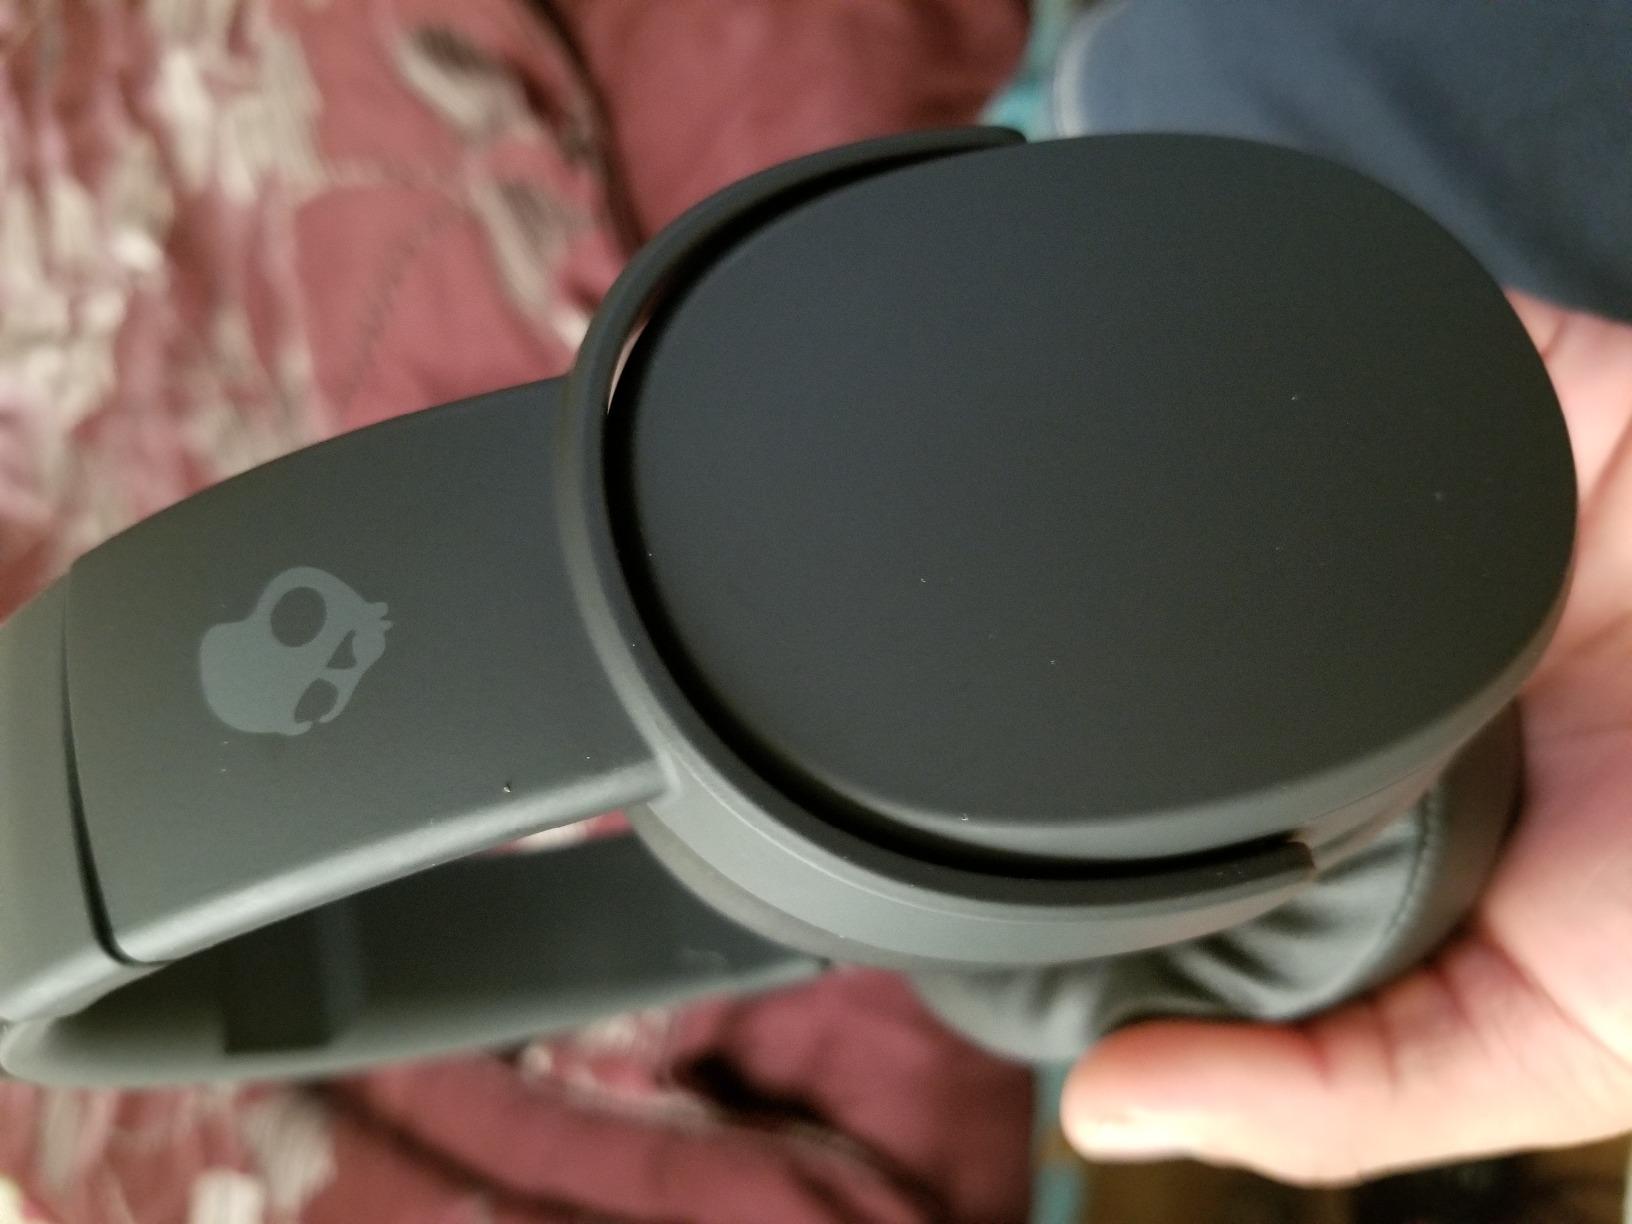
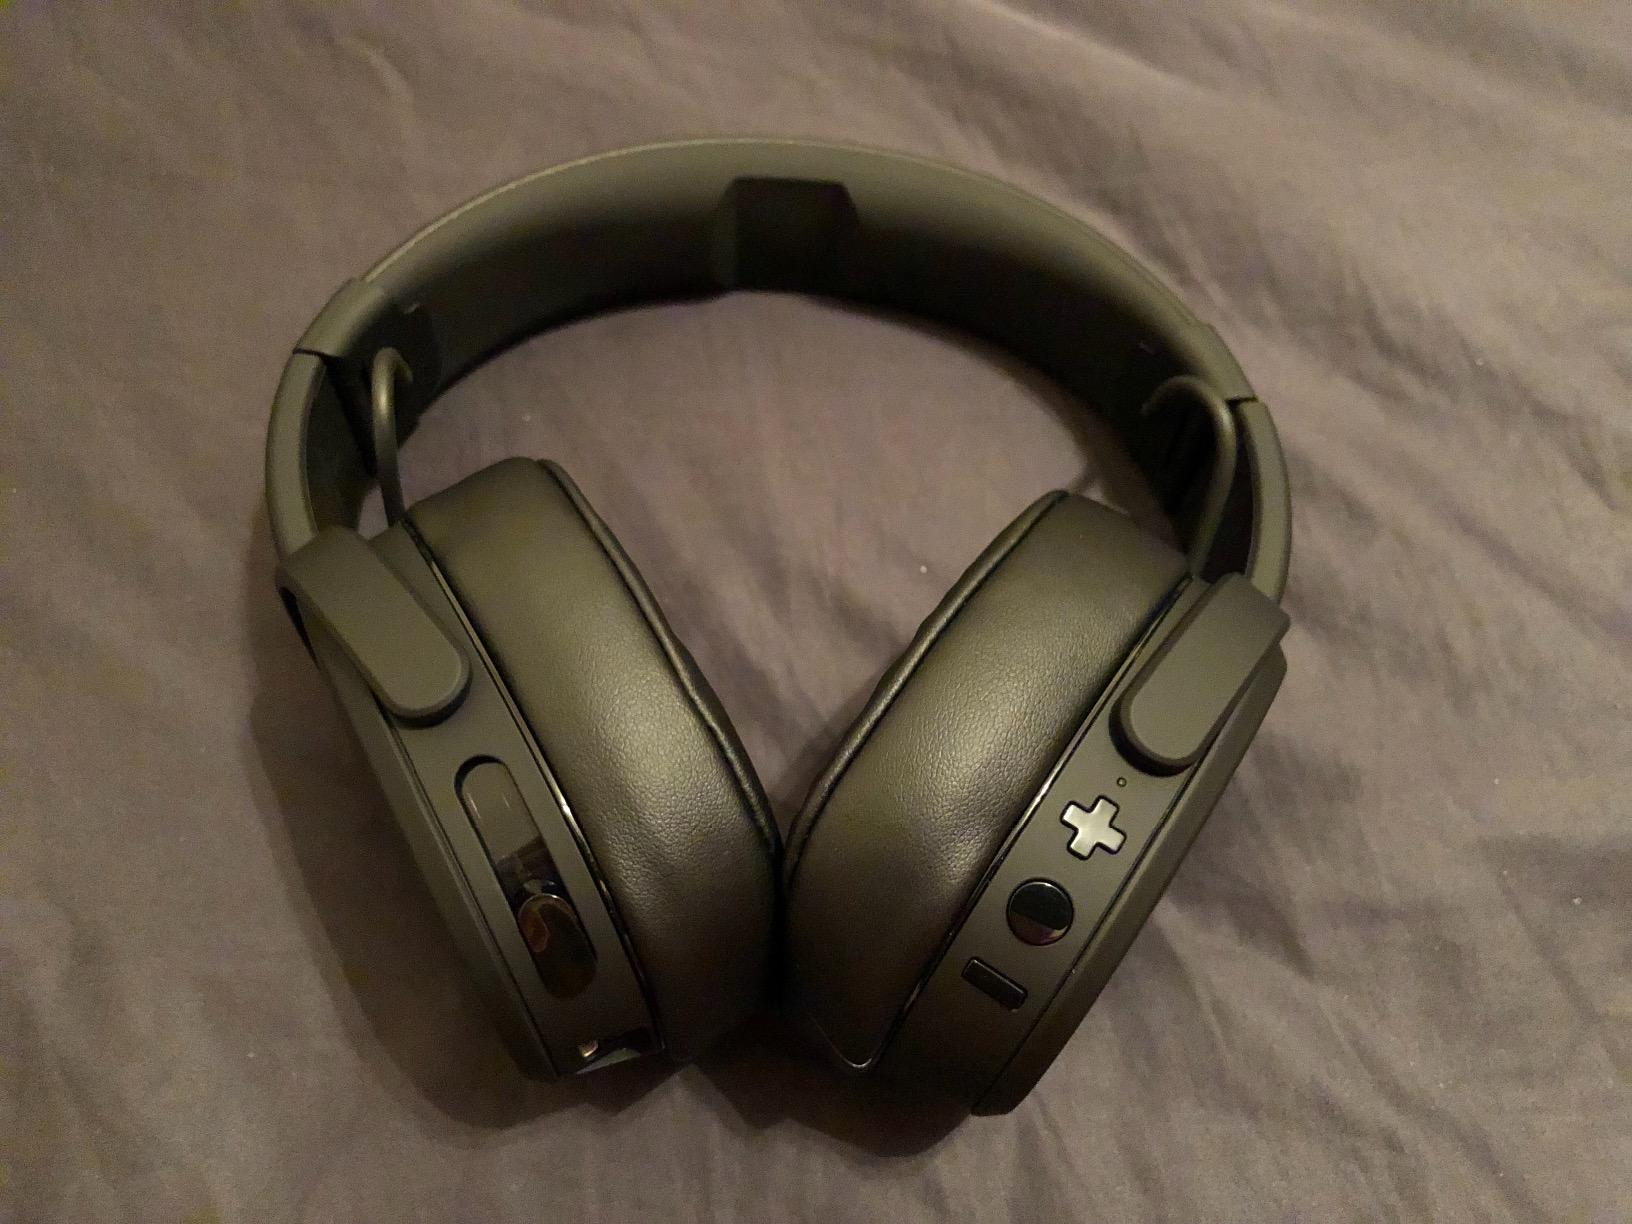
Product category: headphones
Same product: yes